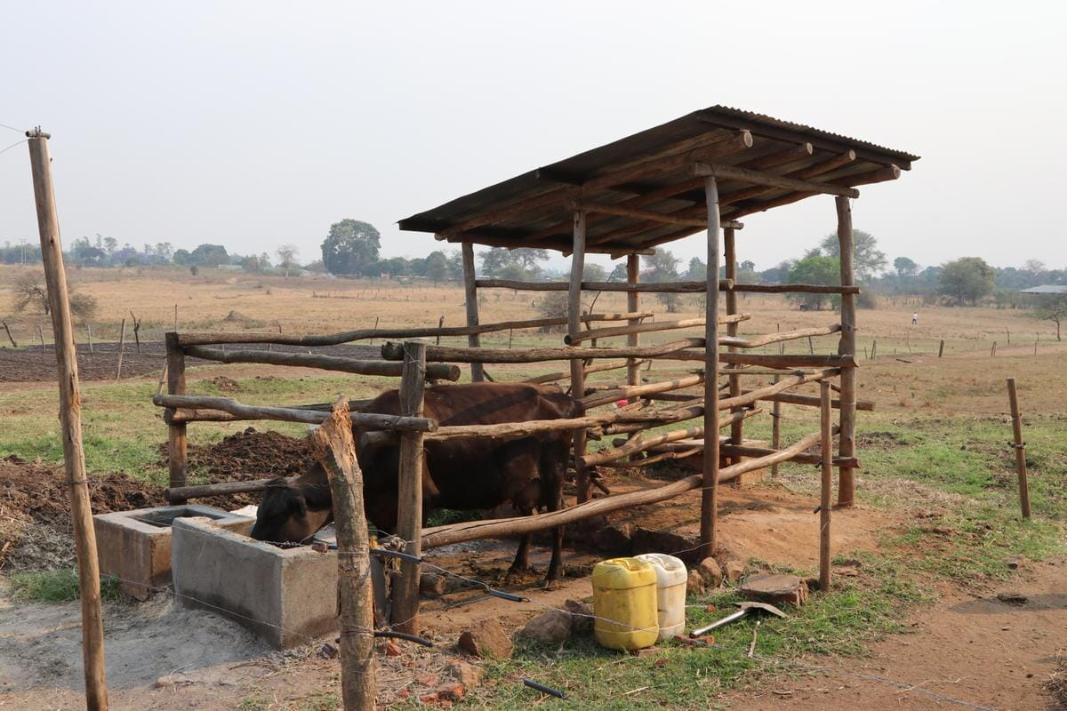
Huyu ni ng'ombe ambaye analishwa na mkulima. Ufugaji wa ng'ombe ni ukulima ambao unafaa kutiliwa maanani nchini humu kwani ukulima huu unasaidia taifa letu katika kuendelea.